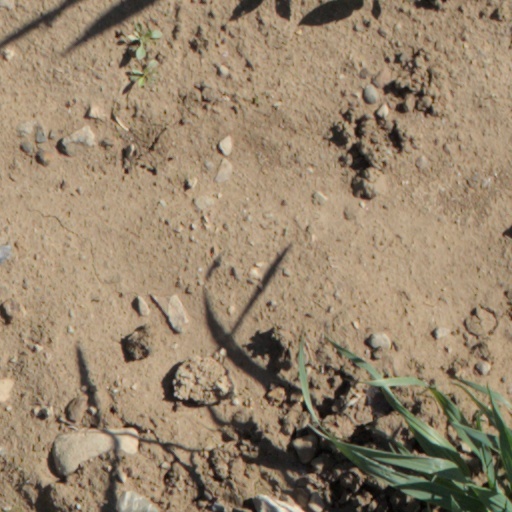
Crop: wheat